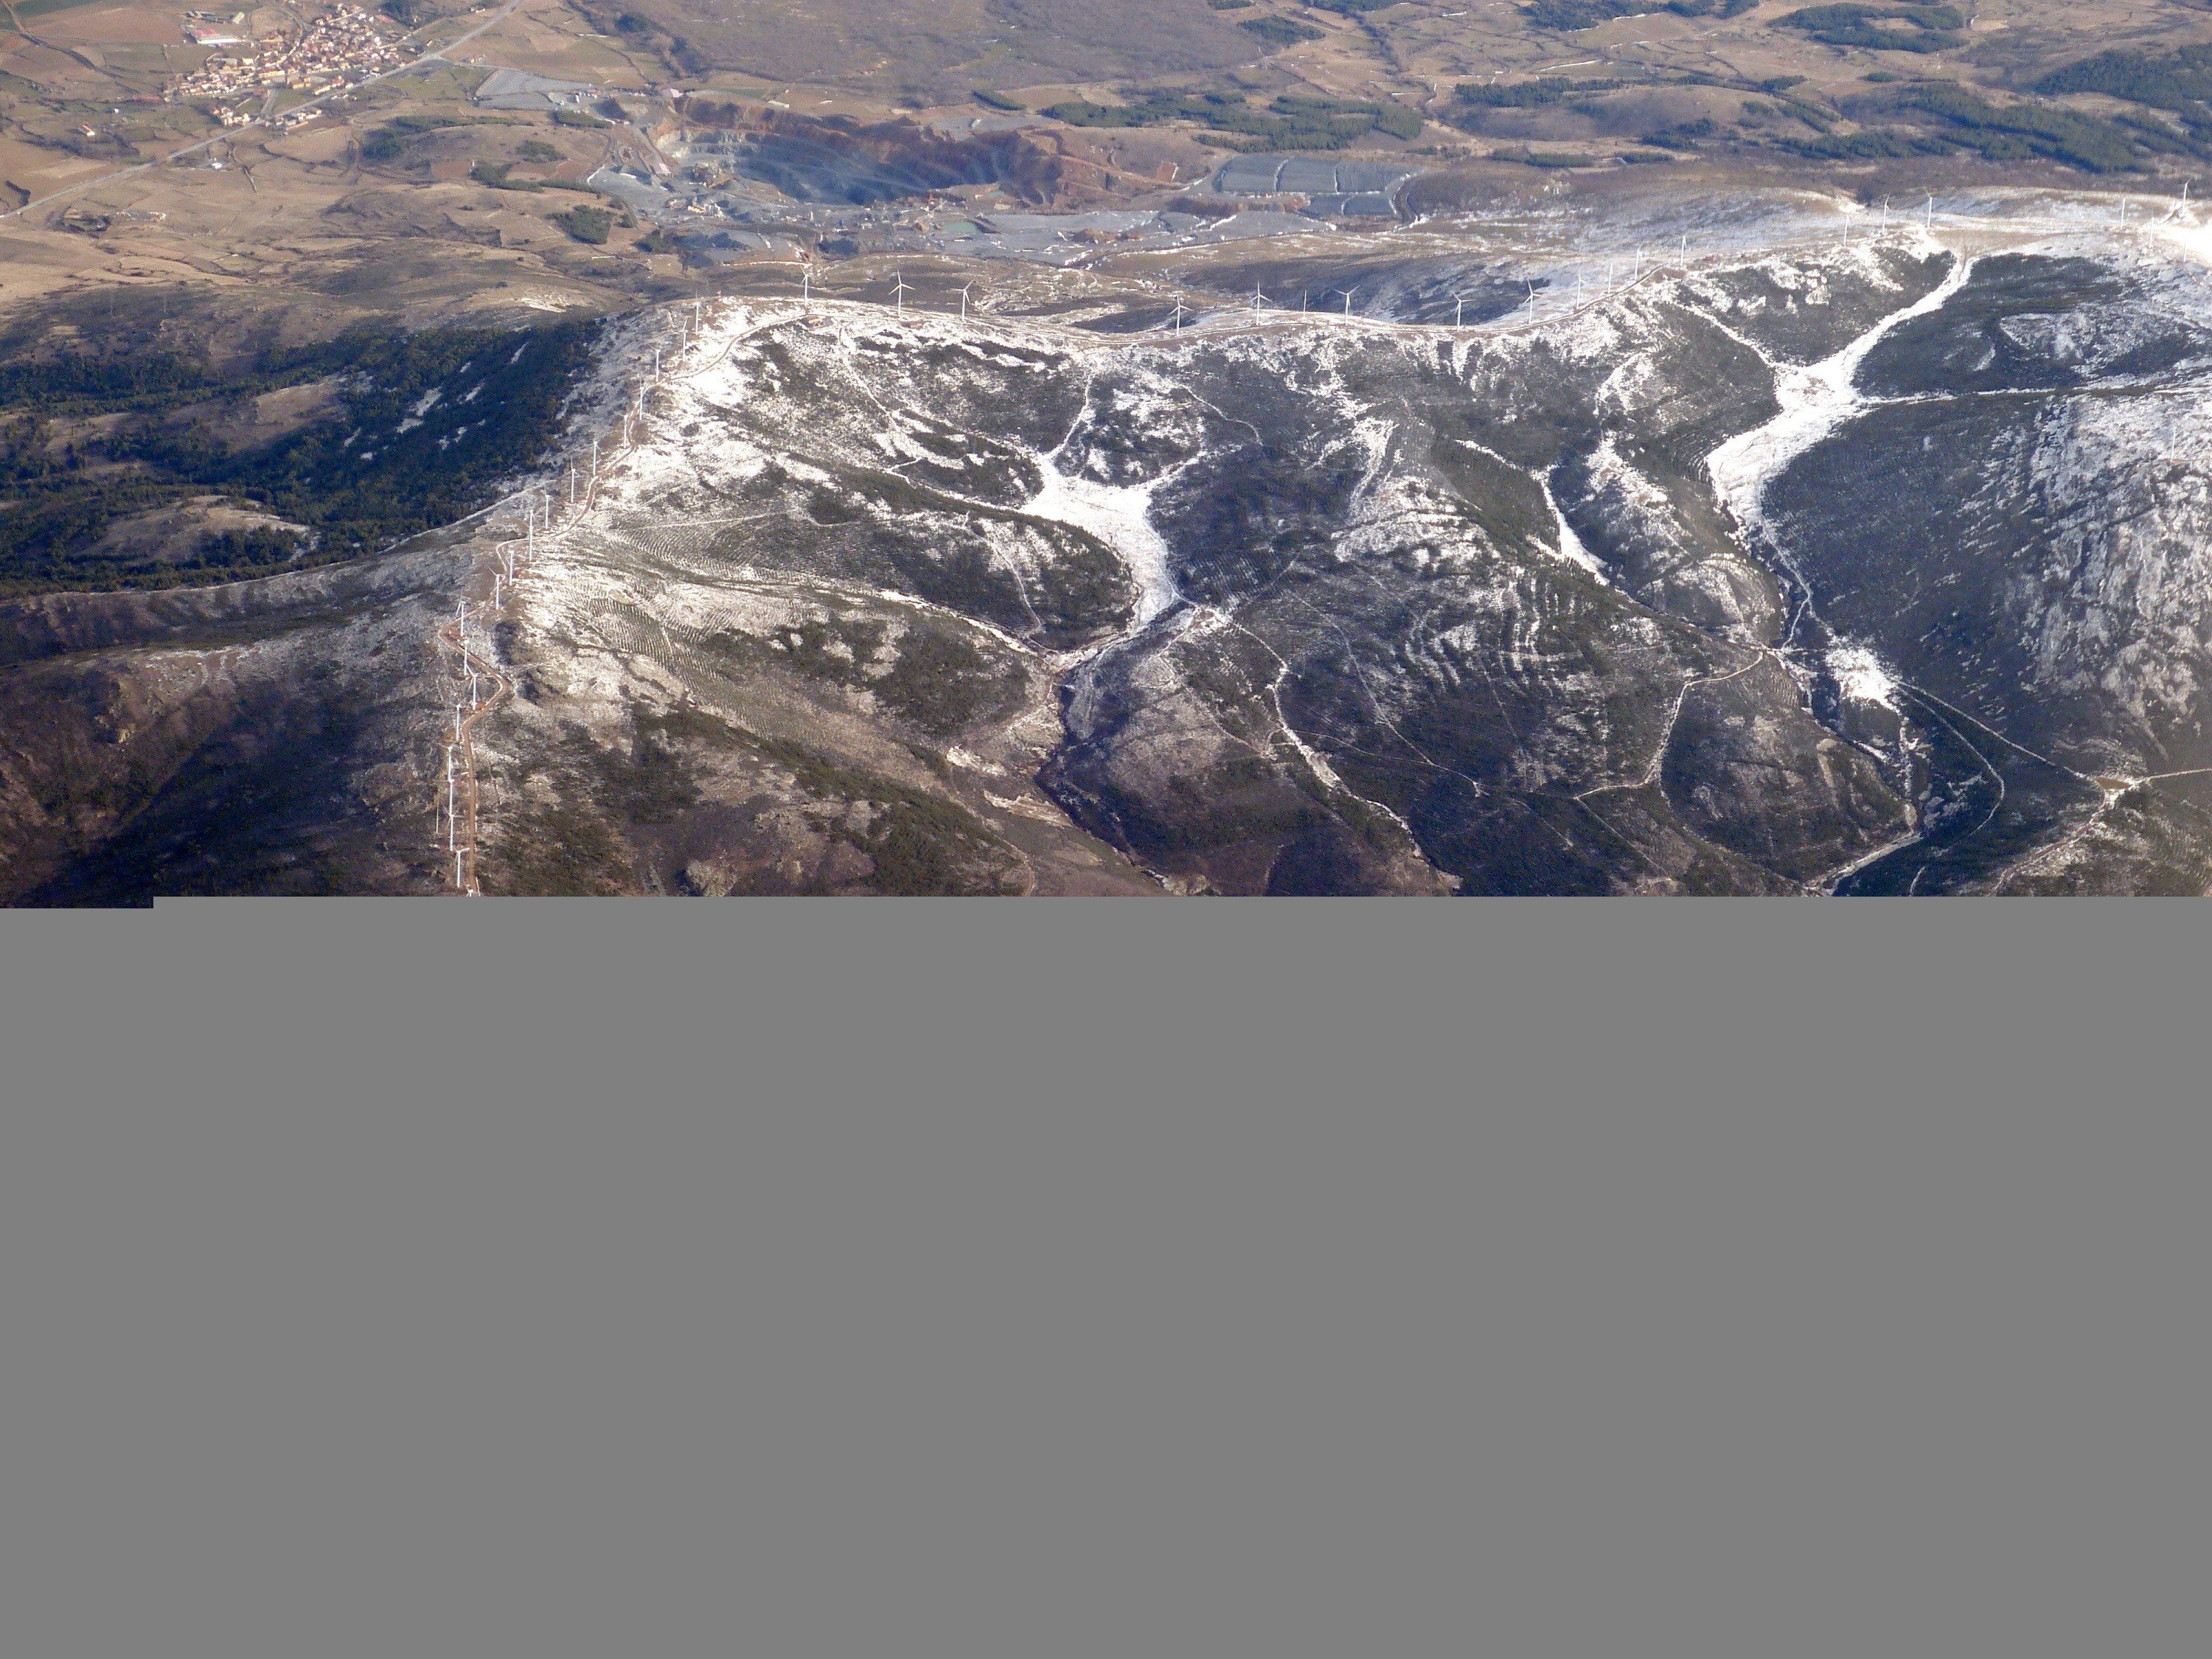
water, technology, view, ice, flight, wind turbine, aerial view, pinwheel, wind energy, energy, wind power, current, spain, mountains, outlook, power generation, environmental technology, rotor blades, electricity production